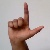
The image shows a hand gesture representing the letter 'L' in Indian Sign Language.